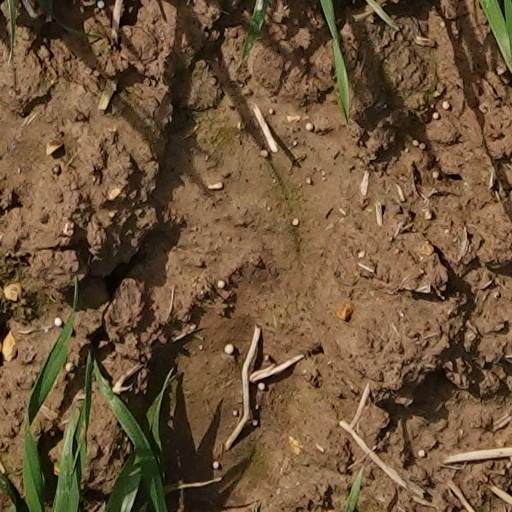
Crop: wheat